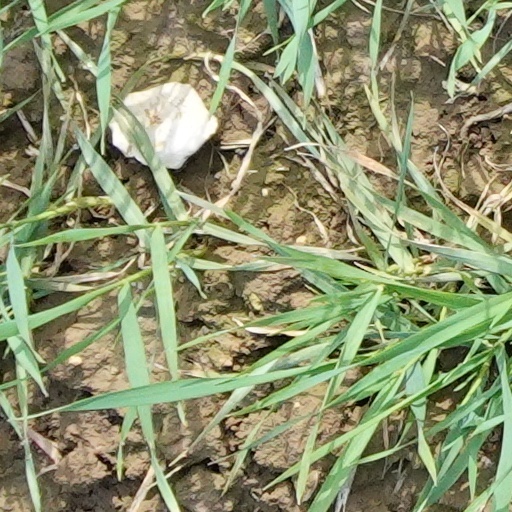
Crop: wheat